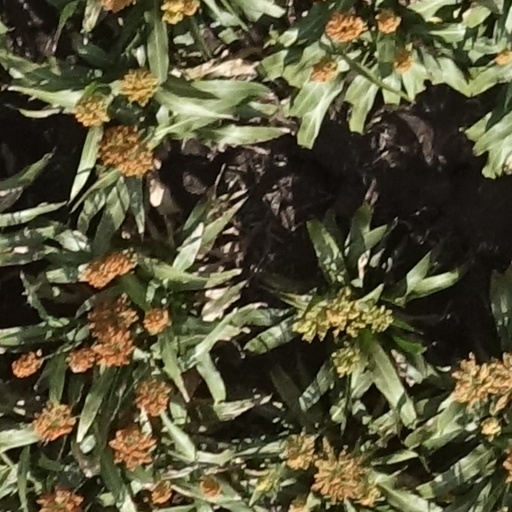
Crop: sorghum